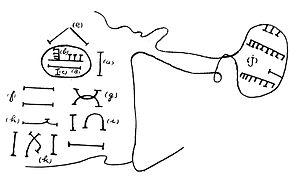
Le nsibidi est un système de symboles utilisé dans le Sud-Est du Nigéria ; il s'agit vraisemblablement d'idéogrammes, et peut-être dans certains cas de logogrammes. Il comprend plusieurs milliers de symboles, dont cinq cents ont été répertoriés.